Battle of Loos

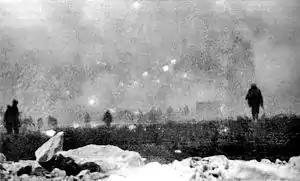

North of the Bethune-Lens road, the 141st Brigade with the 18th Battalion reached the Loos defensive trench and halted there. The 20th and 19th Battalions of the City of London Regiment crossed the trench towards the residential areas of Loos. The 20th Battalion advanced quickly, occupied the garden city and, after a determined resistance by the Germans the chalk pit and the northern end of a copse were captured. A trench at the southern end of the copse could not be taken due to a lack of ammunition. At 9:30 a.m., the 20th Battalion, supported by the 17th Battalion, reported that the chalk pit had been secured and almost all objectives had been achieved. The 19th Battalion reached the northern end of the slag heap, cleared obstacles, captured the mine buildings and advanced south-east of the slag heap to a terrace with a clear field of fire but stopped before the ridge. Parts of the battalion advancing towards Puits 15 via the village of Loos were dispersed by the 15th (Scottish) Division. Some units gathered in Loos, others continued to fight on Hill 70. In the end, only a platoon of the 20th Battalion and parts of the 19th Battalion held positions on and north of the dump, reinforced by reserves of the 17th Battalion.